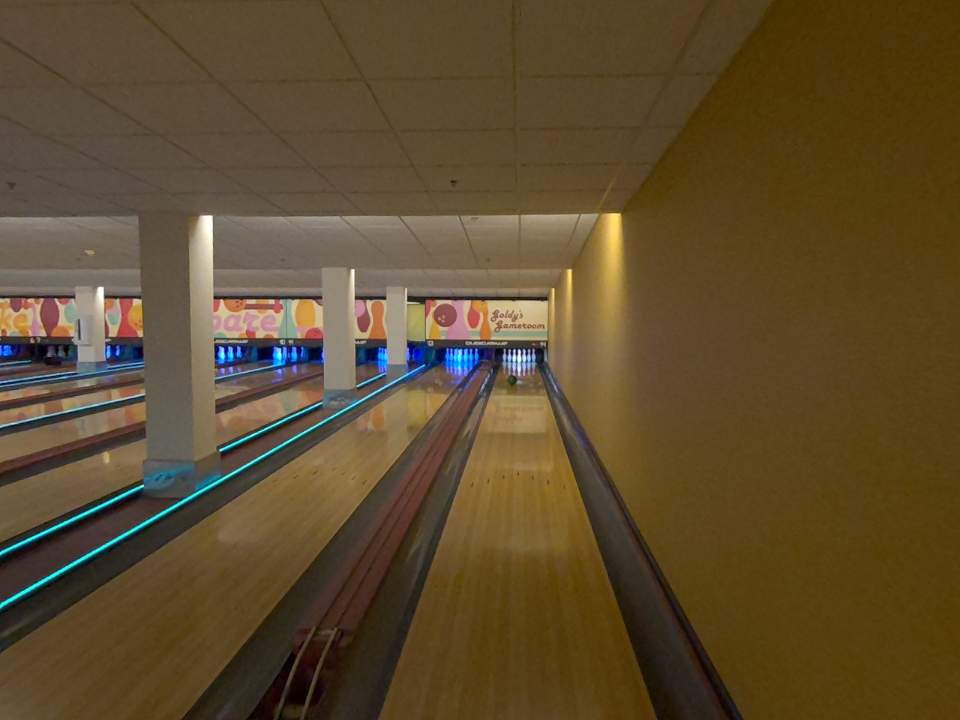
Object: bowling_ball